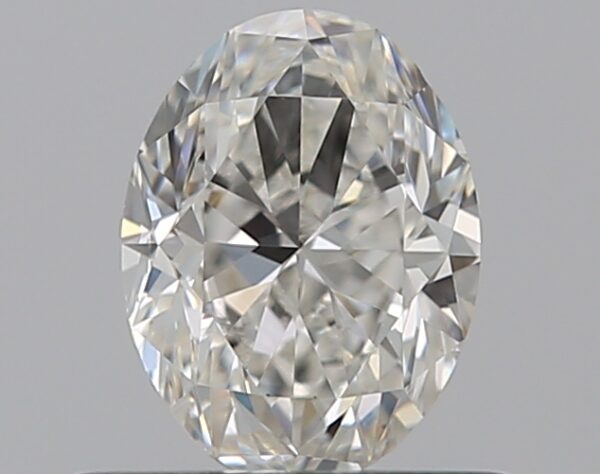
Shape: oval
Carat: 0.5
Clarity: VS1
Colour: G
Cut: GD
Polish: VG
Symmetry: VG
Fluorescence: N
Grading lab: GIA
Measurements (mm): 5.68 x 4.29 x 2.94